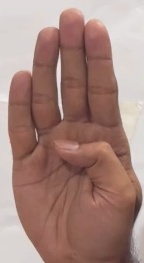
ASL sign: B